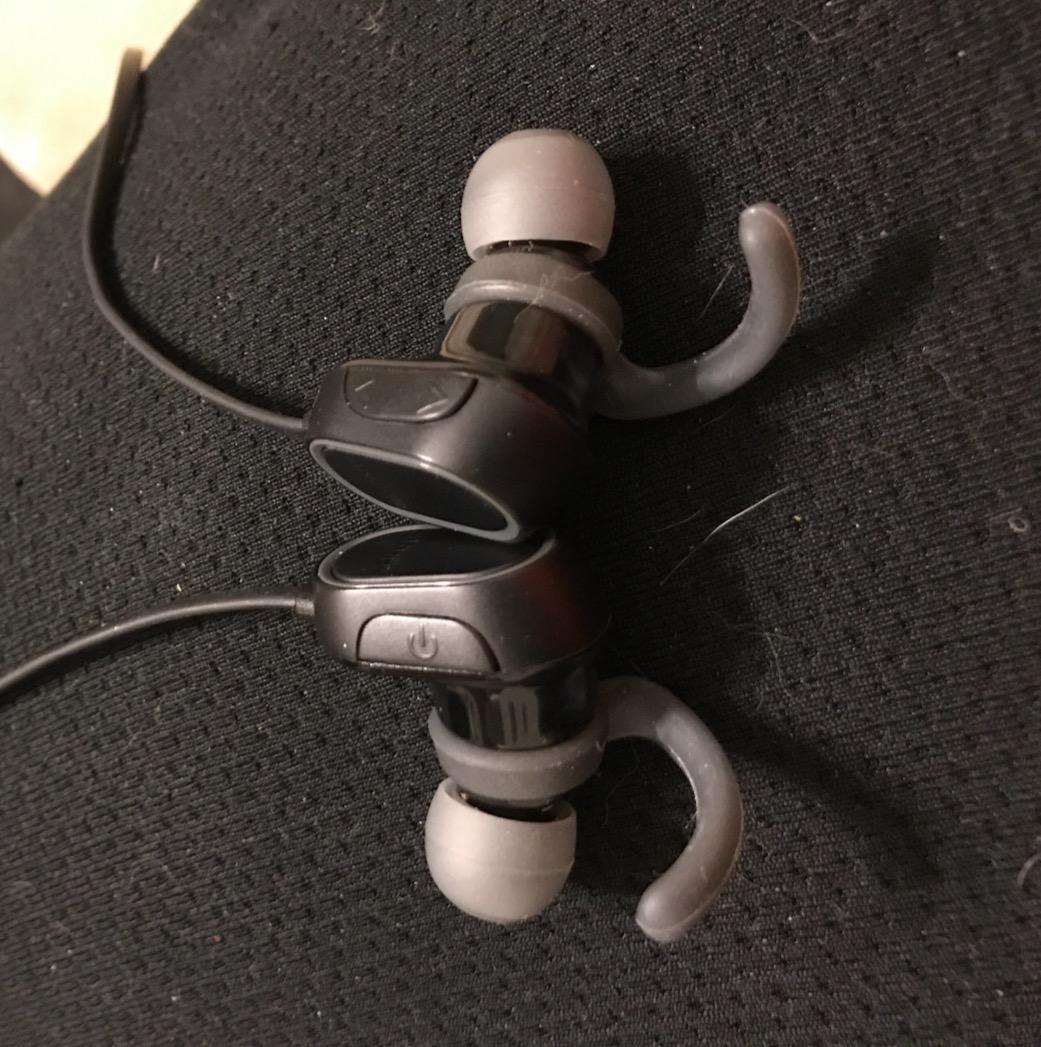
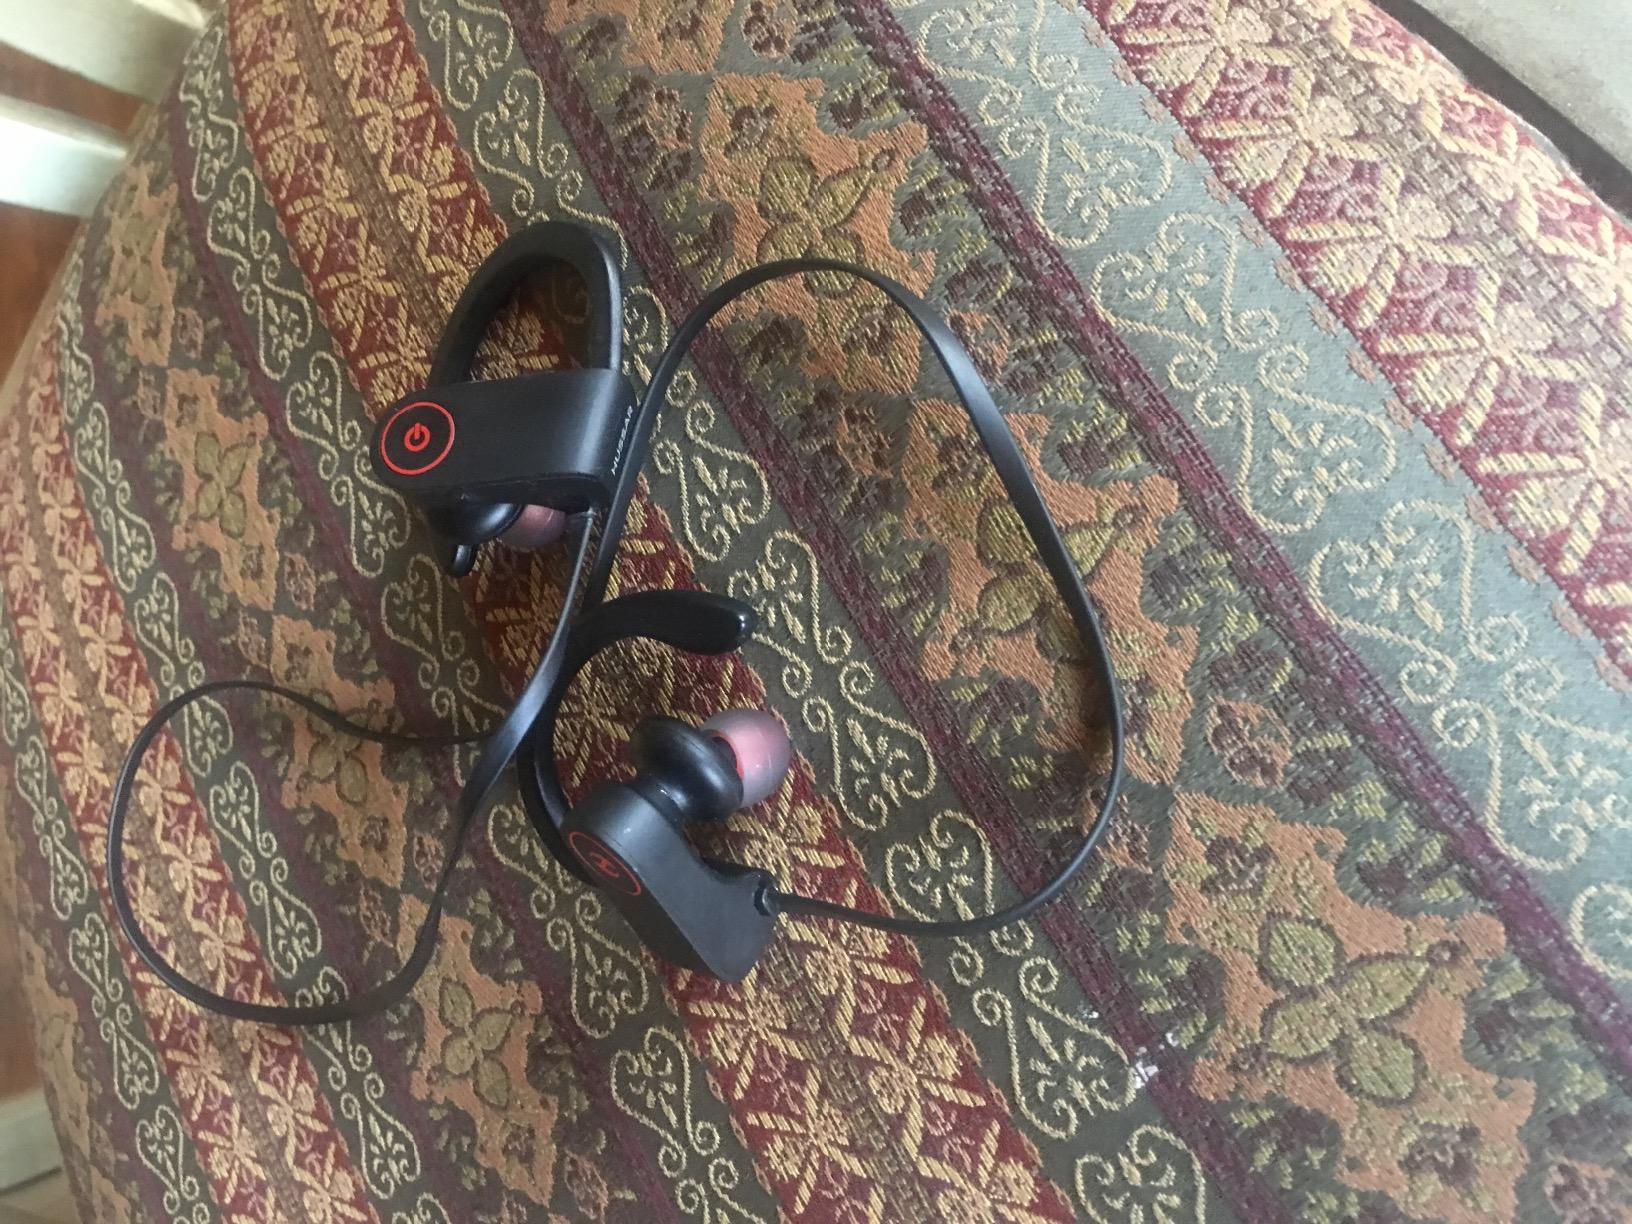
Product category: headphones
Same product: no